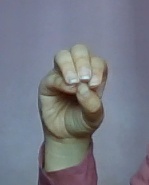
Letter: ha